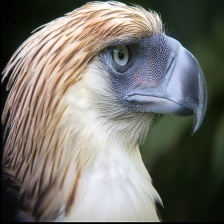
Species: PHILIPPINE EAGLE
Scientific name: PITHECOPHAGA JEFFERYI